Joint Force Harrier

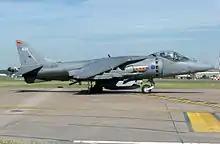

801 Naval Air Squadron was also intended to reform with Harrier GR7/9s in 2007. However, on 9 March 2007, the Naval Strike Wing (NSW) was formed. This saw elements of both Fleet Air Arm squadrons amalgamate into a single operational squadron for deployment either on land (such as Afghanistan) or aboard the Royal Navy's two aircraft carriers ( and ). On 1 April 2010, NSW reverted to the identity of 800 Naval Air Squadron.